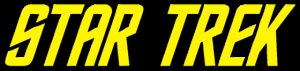
Star Trek
Logoet fra The Original Series
Star Trek er en amerikansk mediefranchise, der omfatter otte tv-serier, tretten spillefilm, flere hundrede romaner og en lang række computerspil. De foregår alle i det samme fiktive sci-fi-univers skabt af Gene Roddenberry.